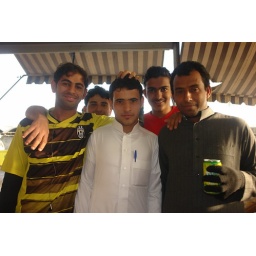
At the fruit wholesale market in Riyadh